235th Rifle Division

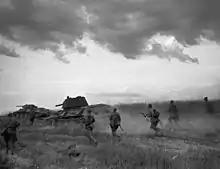
Infantry of Bryansk Front advance with supporting T-34s

Under these circumstances the Front command decided to commit the 3rd Guards Tank Army to re-establish the momentum of the offensive. During July 18 German infantry and tanks repeatedly counterattacked along the entire 3rd Army front. At 0800 the next day the 3rd and 63rd Armies resumed their attack following a 10-minute artillery preparation. Supported by air attacks, 3rd Army's infantry and tanks broke through the defense, forcing the 2nd and 8th Panzer Divisions to fall back to the west. The 269th and 235th Divisions, having broken the forward edge of the defense of the 56th Infantry and units of 2nd Panzer, captured the villages of Bugry and Avvakumovskii. Overall the Oleshnya line was completely compromised, creating conditions for the commitment of 3rd Guards Tanks, which began at 1040 hours. As a result of this breakthrough the position of the German Mtsensk grouping was seriously threatened and overnight the German command decided to pull back behind the Oka River. Mtsensk was liberated by the 342nd Rifle Division on the morning of July 20. Gorbatov was determined to encircle and destroy the retreating grouping and on the morning of July 21 the 342nd and 235th Divisions were ordered to carry out this mission. In an energetic advance the 235th cut the paved road from Mtsensk to Oryol at 0400. Small groups of unsupervised German soldiers stretched along the road to the southwest, as well as individual vehicles and supply trains. Having left a powerful screen facing to the north, Colonel Kubasov dispatched his main forces toward Naryshkino, which was captured during the latter half of the day. Between the 3rd and 61st Armies a significant part of the Mtsensk grouping had been encircled and during the following day the two rifle divisions mopped up the pocket. About 200 German officers and men were killed and a large number taken prisoner, plus a good deal of equipment was captured.